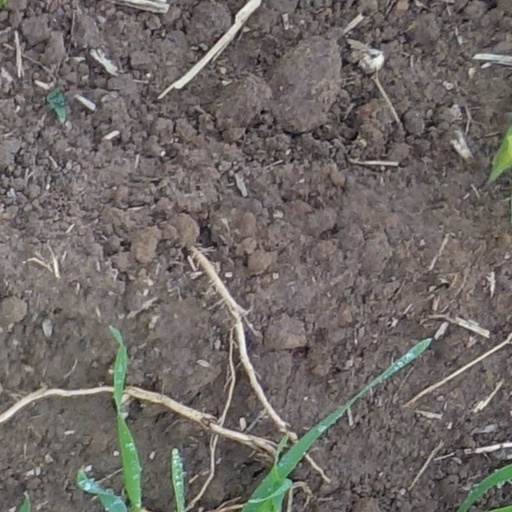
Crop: wheat